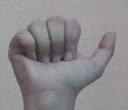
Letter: dhad